List of awards and nominations received by Kate Bush

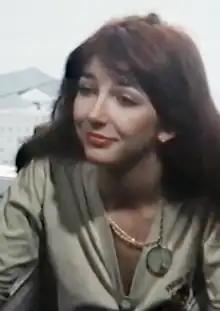
Kate Bush in 1978

This is a list of music awards and award nominations received by the English singer/songwriter Kate Bush.